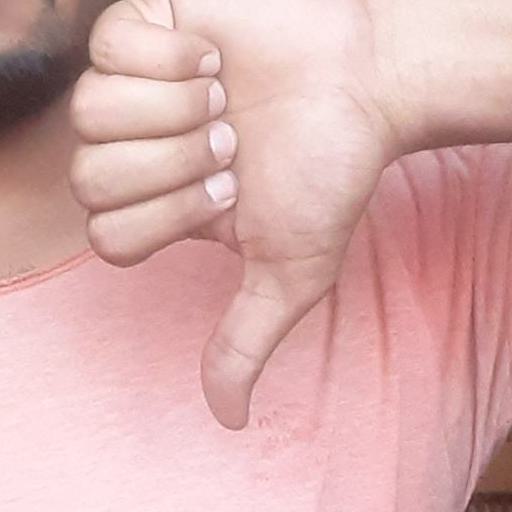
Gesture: dislike